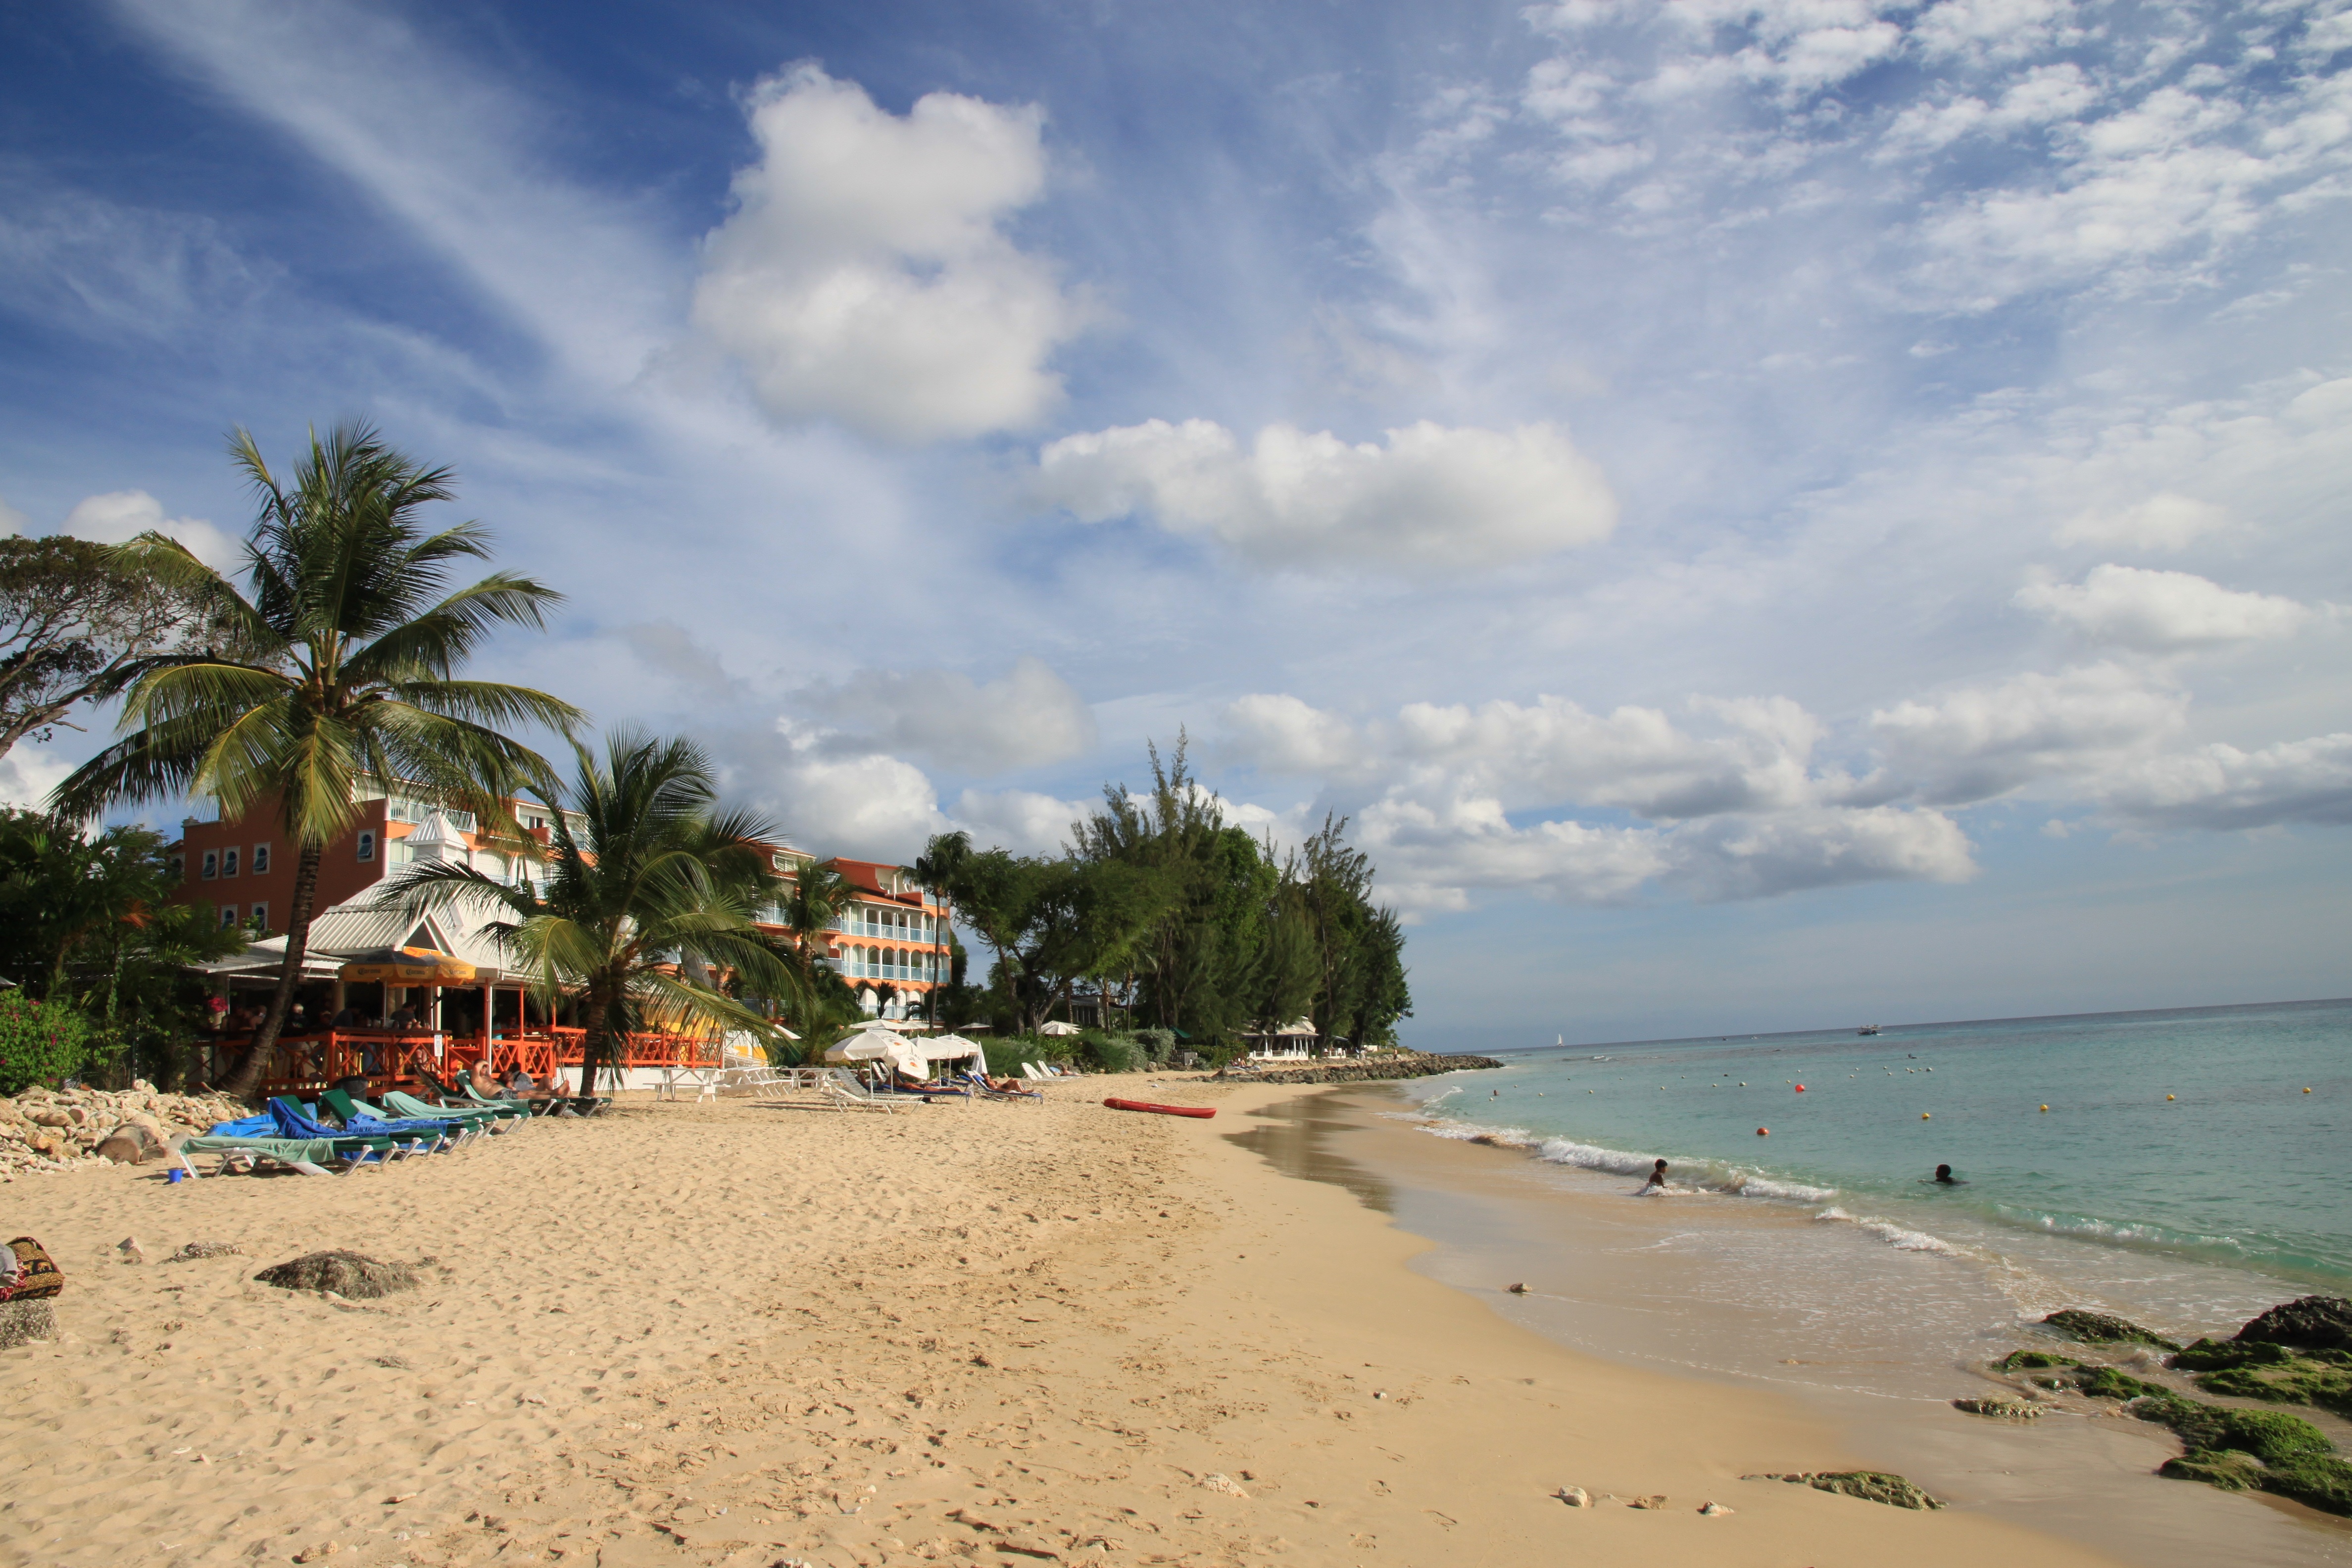
beach, sea, coast, sand, ocean, sun, shore, vacation, cove, bay, body of water, caribbean, tropics, cape, barbados